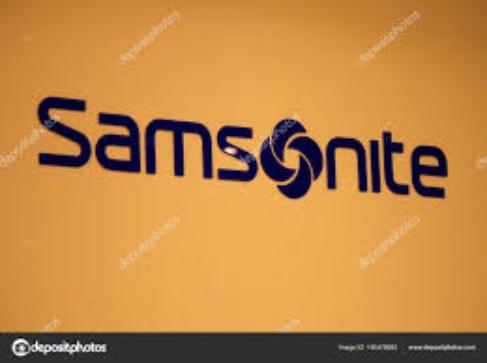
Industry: Clothes